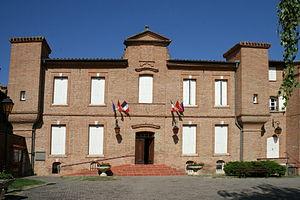
Mairie de Montesquieu-Lauragais
Montesquieu-Lauragais est une commune française située dans le département de la Haute-Garonne en région Occitanie.